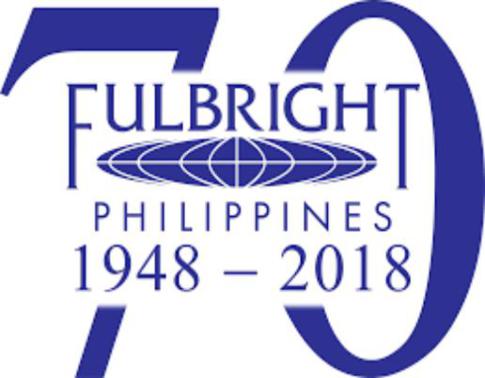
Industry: Leisure